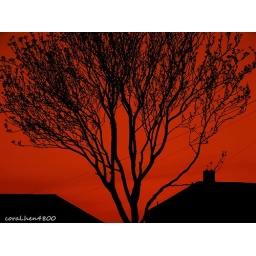
red red sky in truro